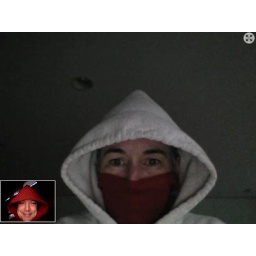
Despite the chill in the house and studio, Julie and Gever press on to finish the book in time.